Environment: real
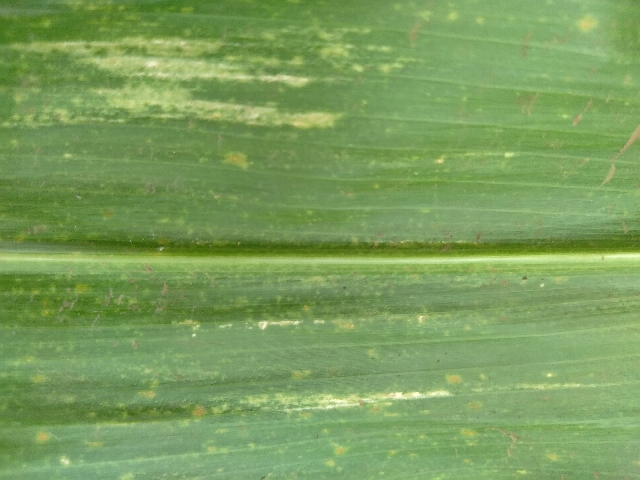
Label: lethal_necrosis